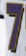
Number: 7